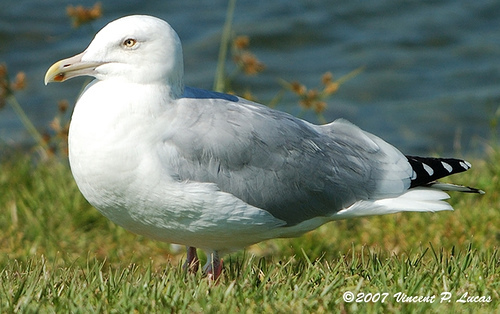
a larger bird with a white head and body with grey wings and a black tipped tail.
the bird is white with grey wing feathers and a black speckled tail.
a medium bird with an all white body except for gray wings and a striped tail.
this bird has a white crown, a white sharp bill, and a grey winga large bird with a white chest and head, and grayish wings
this bird is white with grey and has a long, pointy beak.
a medium size bird with yellow colored eye and white/grey feathers.
the bird has a white back and yellow bill
this bird has wings that are grey and has a white bellya white bird with gray wings and a yellow beak.
Species: Herring Gull